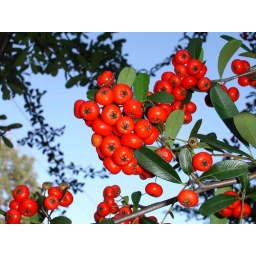
Fall berries against blue sky (and some power lines ...).